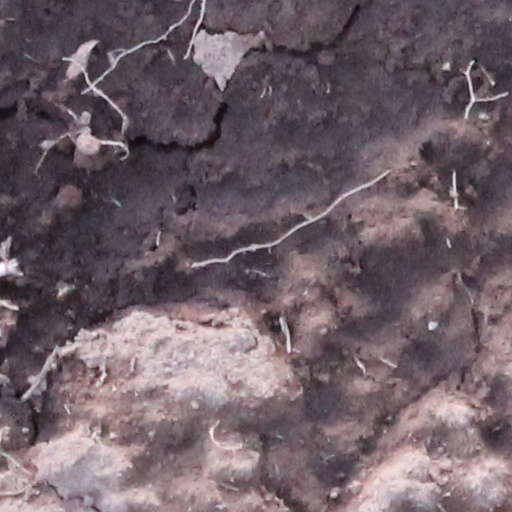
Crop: wheat